Foreplay

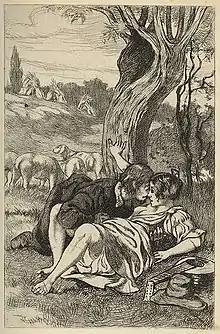
Martin van Maële's print "Francion 15" depicts a couple engaging in foreplay outdoors

Foreplay is a set of emotionally and physically intimate acts between one or more people meant to create sexual arousal and desire for sexual activity. Although foreplay is typically understood as physical sexual activity, nonphysical activities, such as mental or verbal acts, may in some contexts be foreplay. This is typically the reason why foreplay tends to be an ambiguous term and means different things to different people. It can consist of various sexual practices such as kissing, sexual touching, removing clothes, oral sex, manual sex, sexual games, and sexual roleplay.